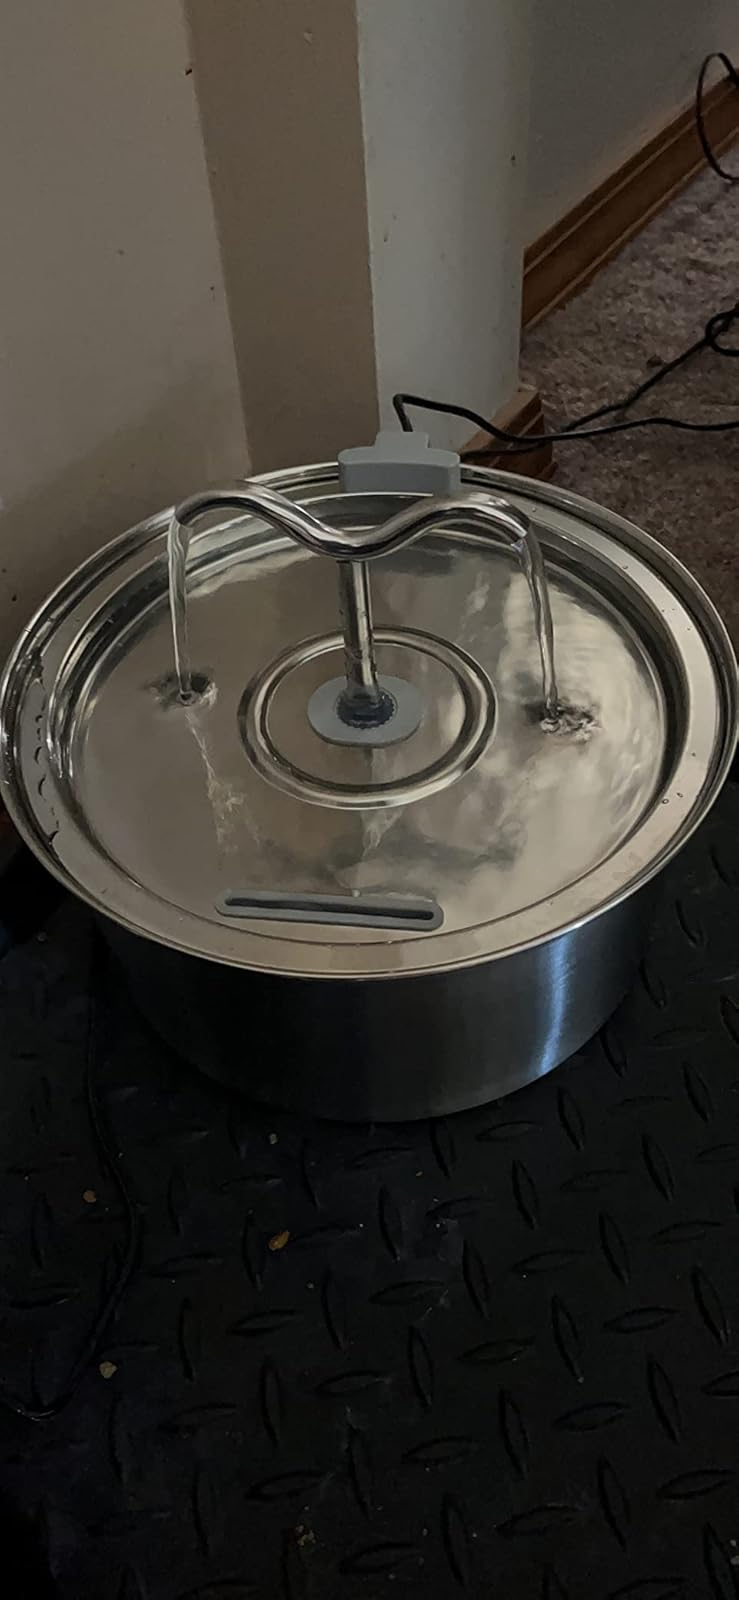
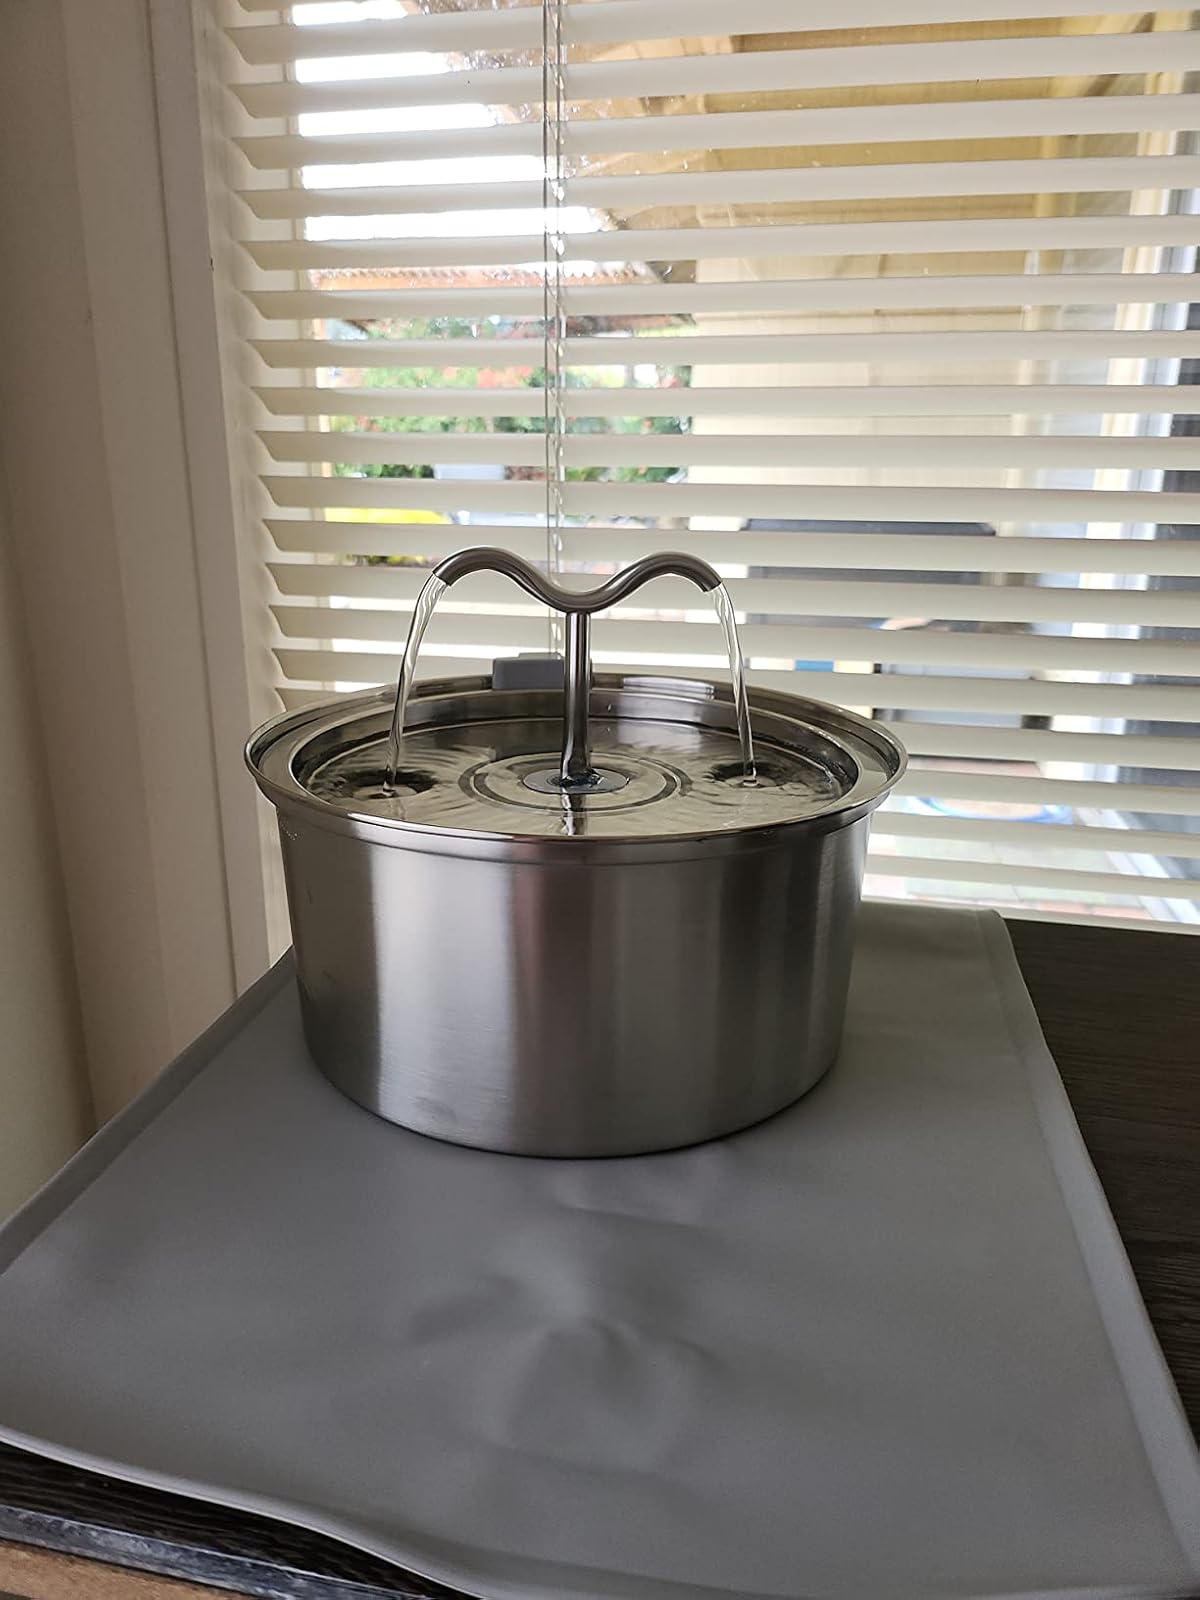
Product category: items_bowl
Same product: yes